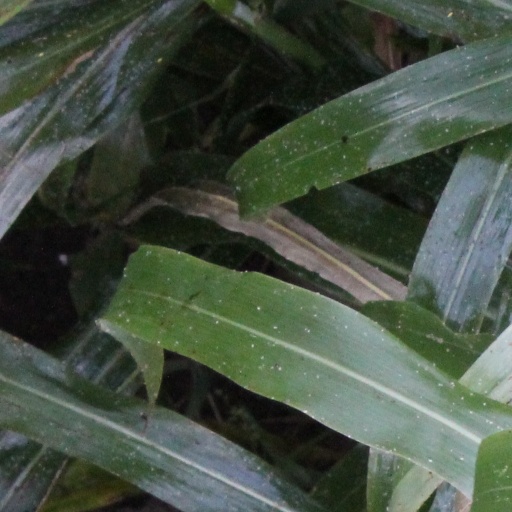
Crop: sorghum